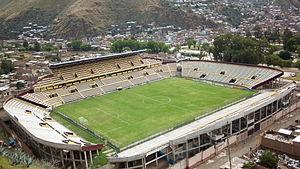
Le stade Heraclio Tapia est un stade de football situé à Huánuco au Pérou. Inauguré en 1972.